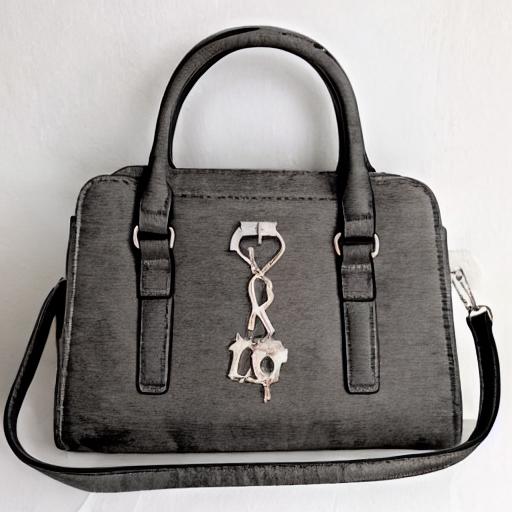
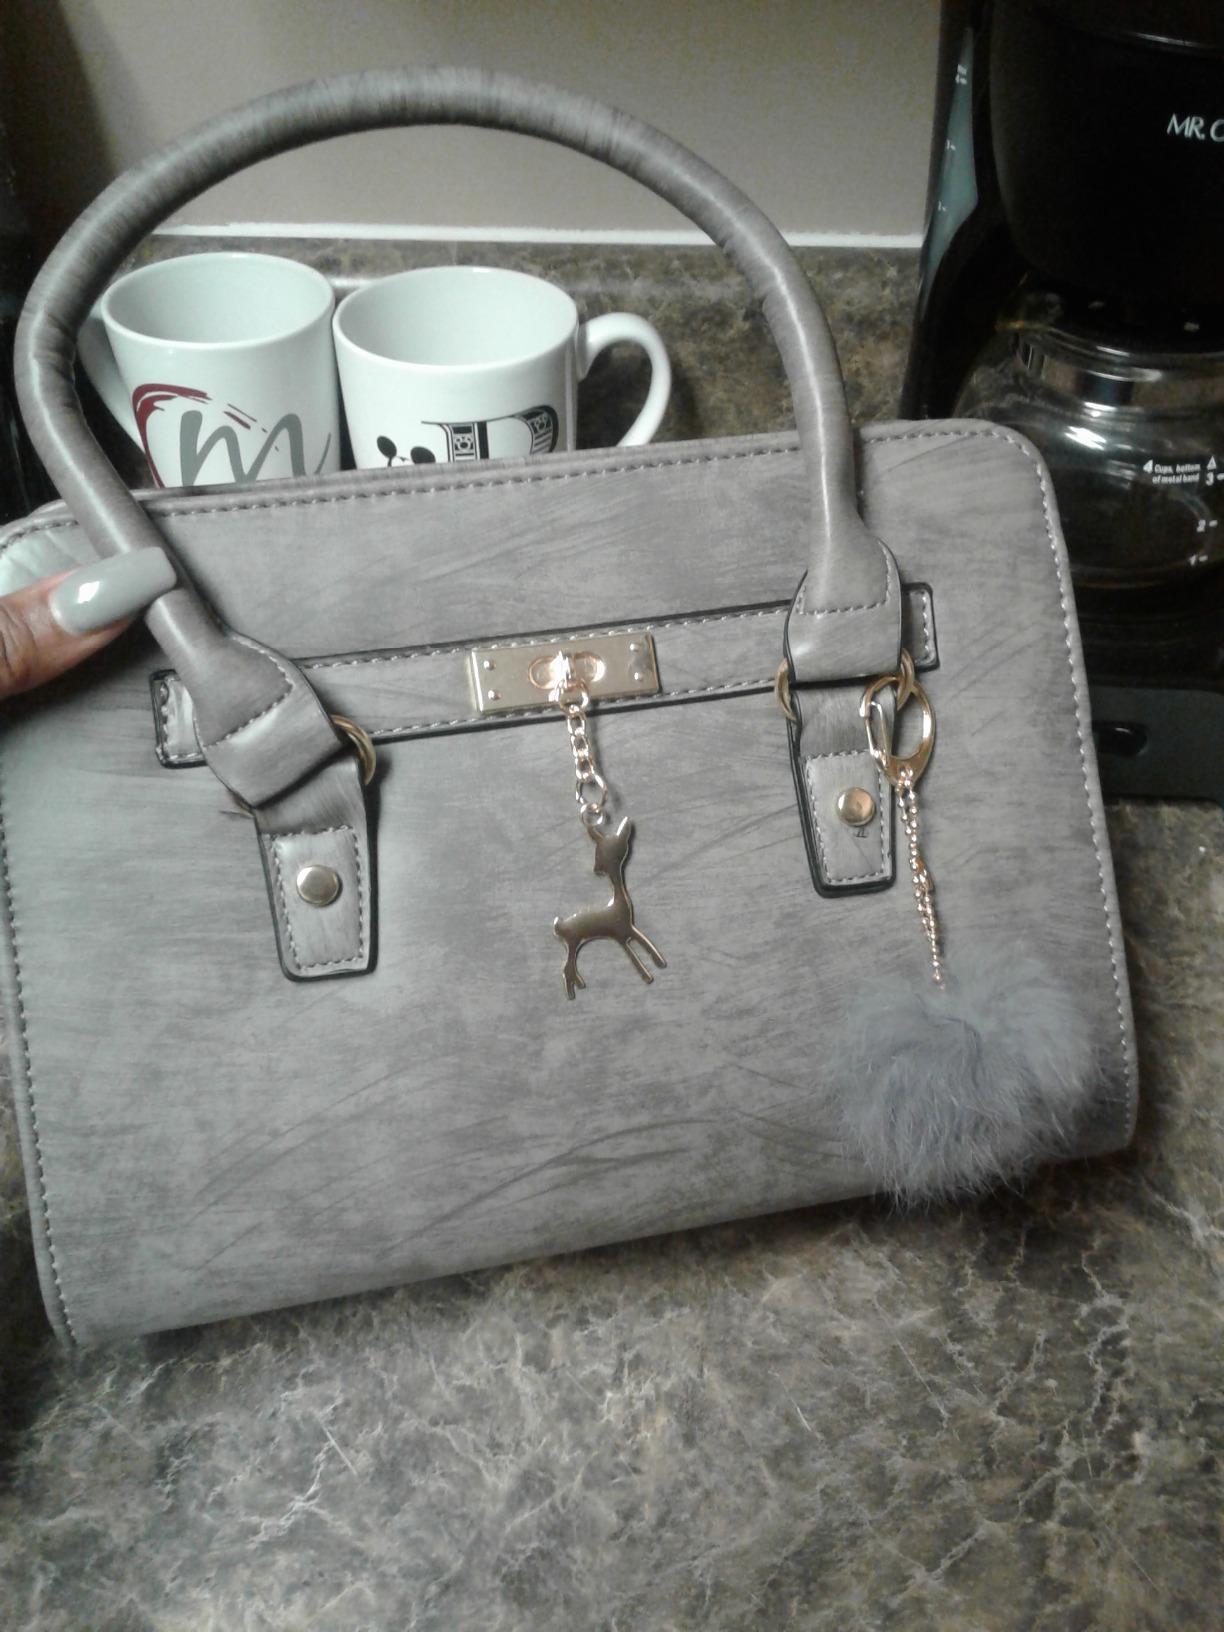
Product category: accessories_handbag
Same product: no